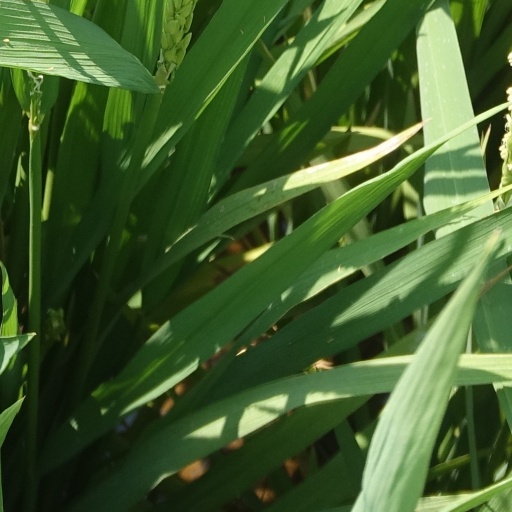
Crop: rice